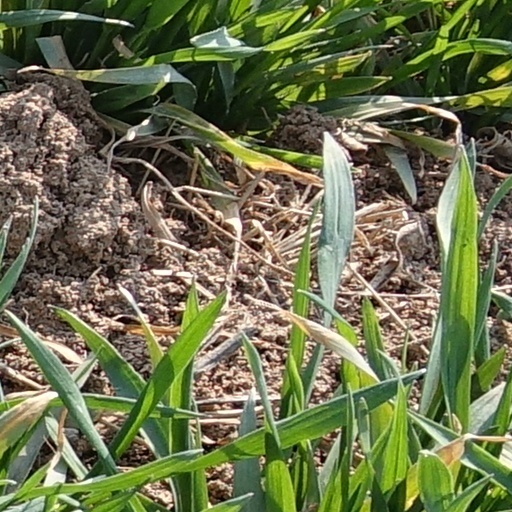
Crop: wheat